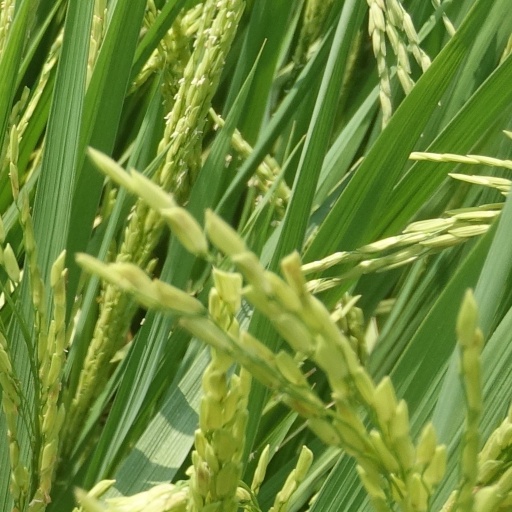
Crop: rice